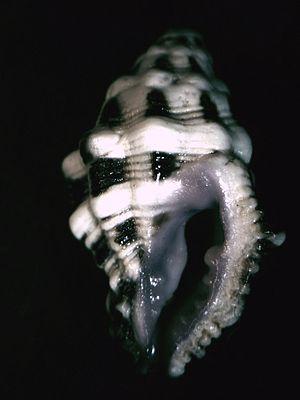
Morula est un genre de mollusques gastéropodes de la famille des Muricidae.